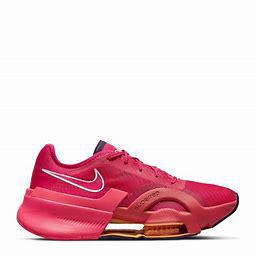
Brand: Nike
Model: Air Zoom Superrep